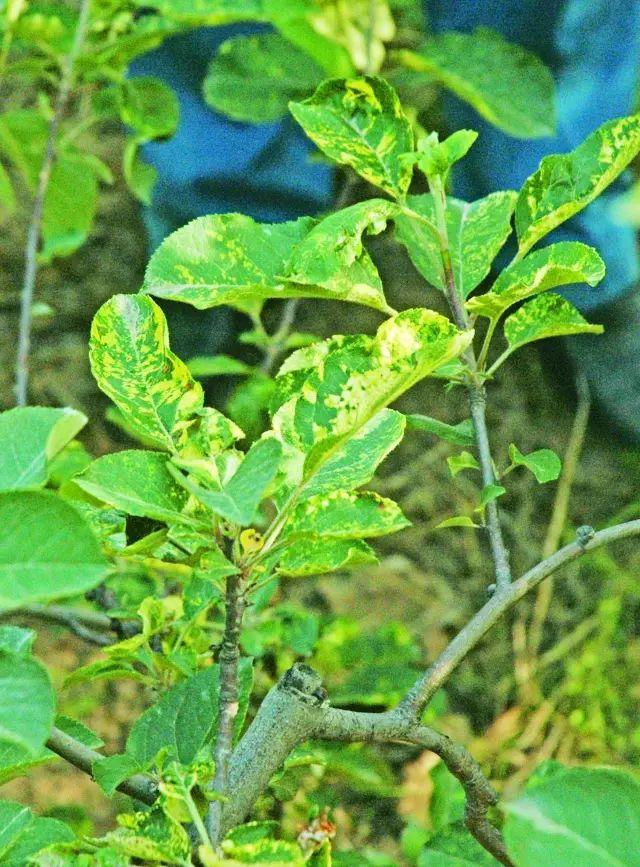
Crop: apple
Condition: mosaic_virus